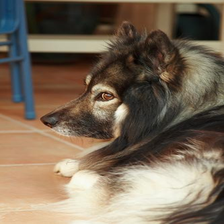
Species: dog
Breed: keeshond